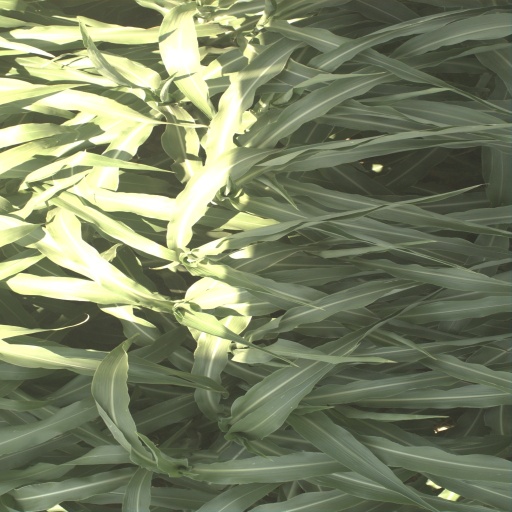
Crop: sorghum